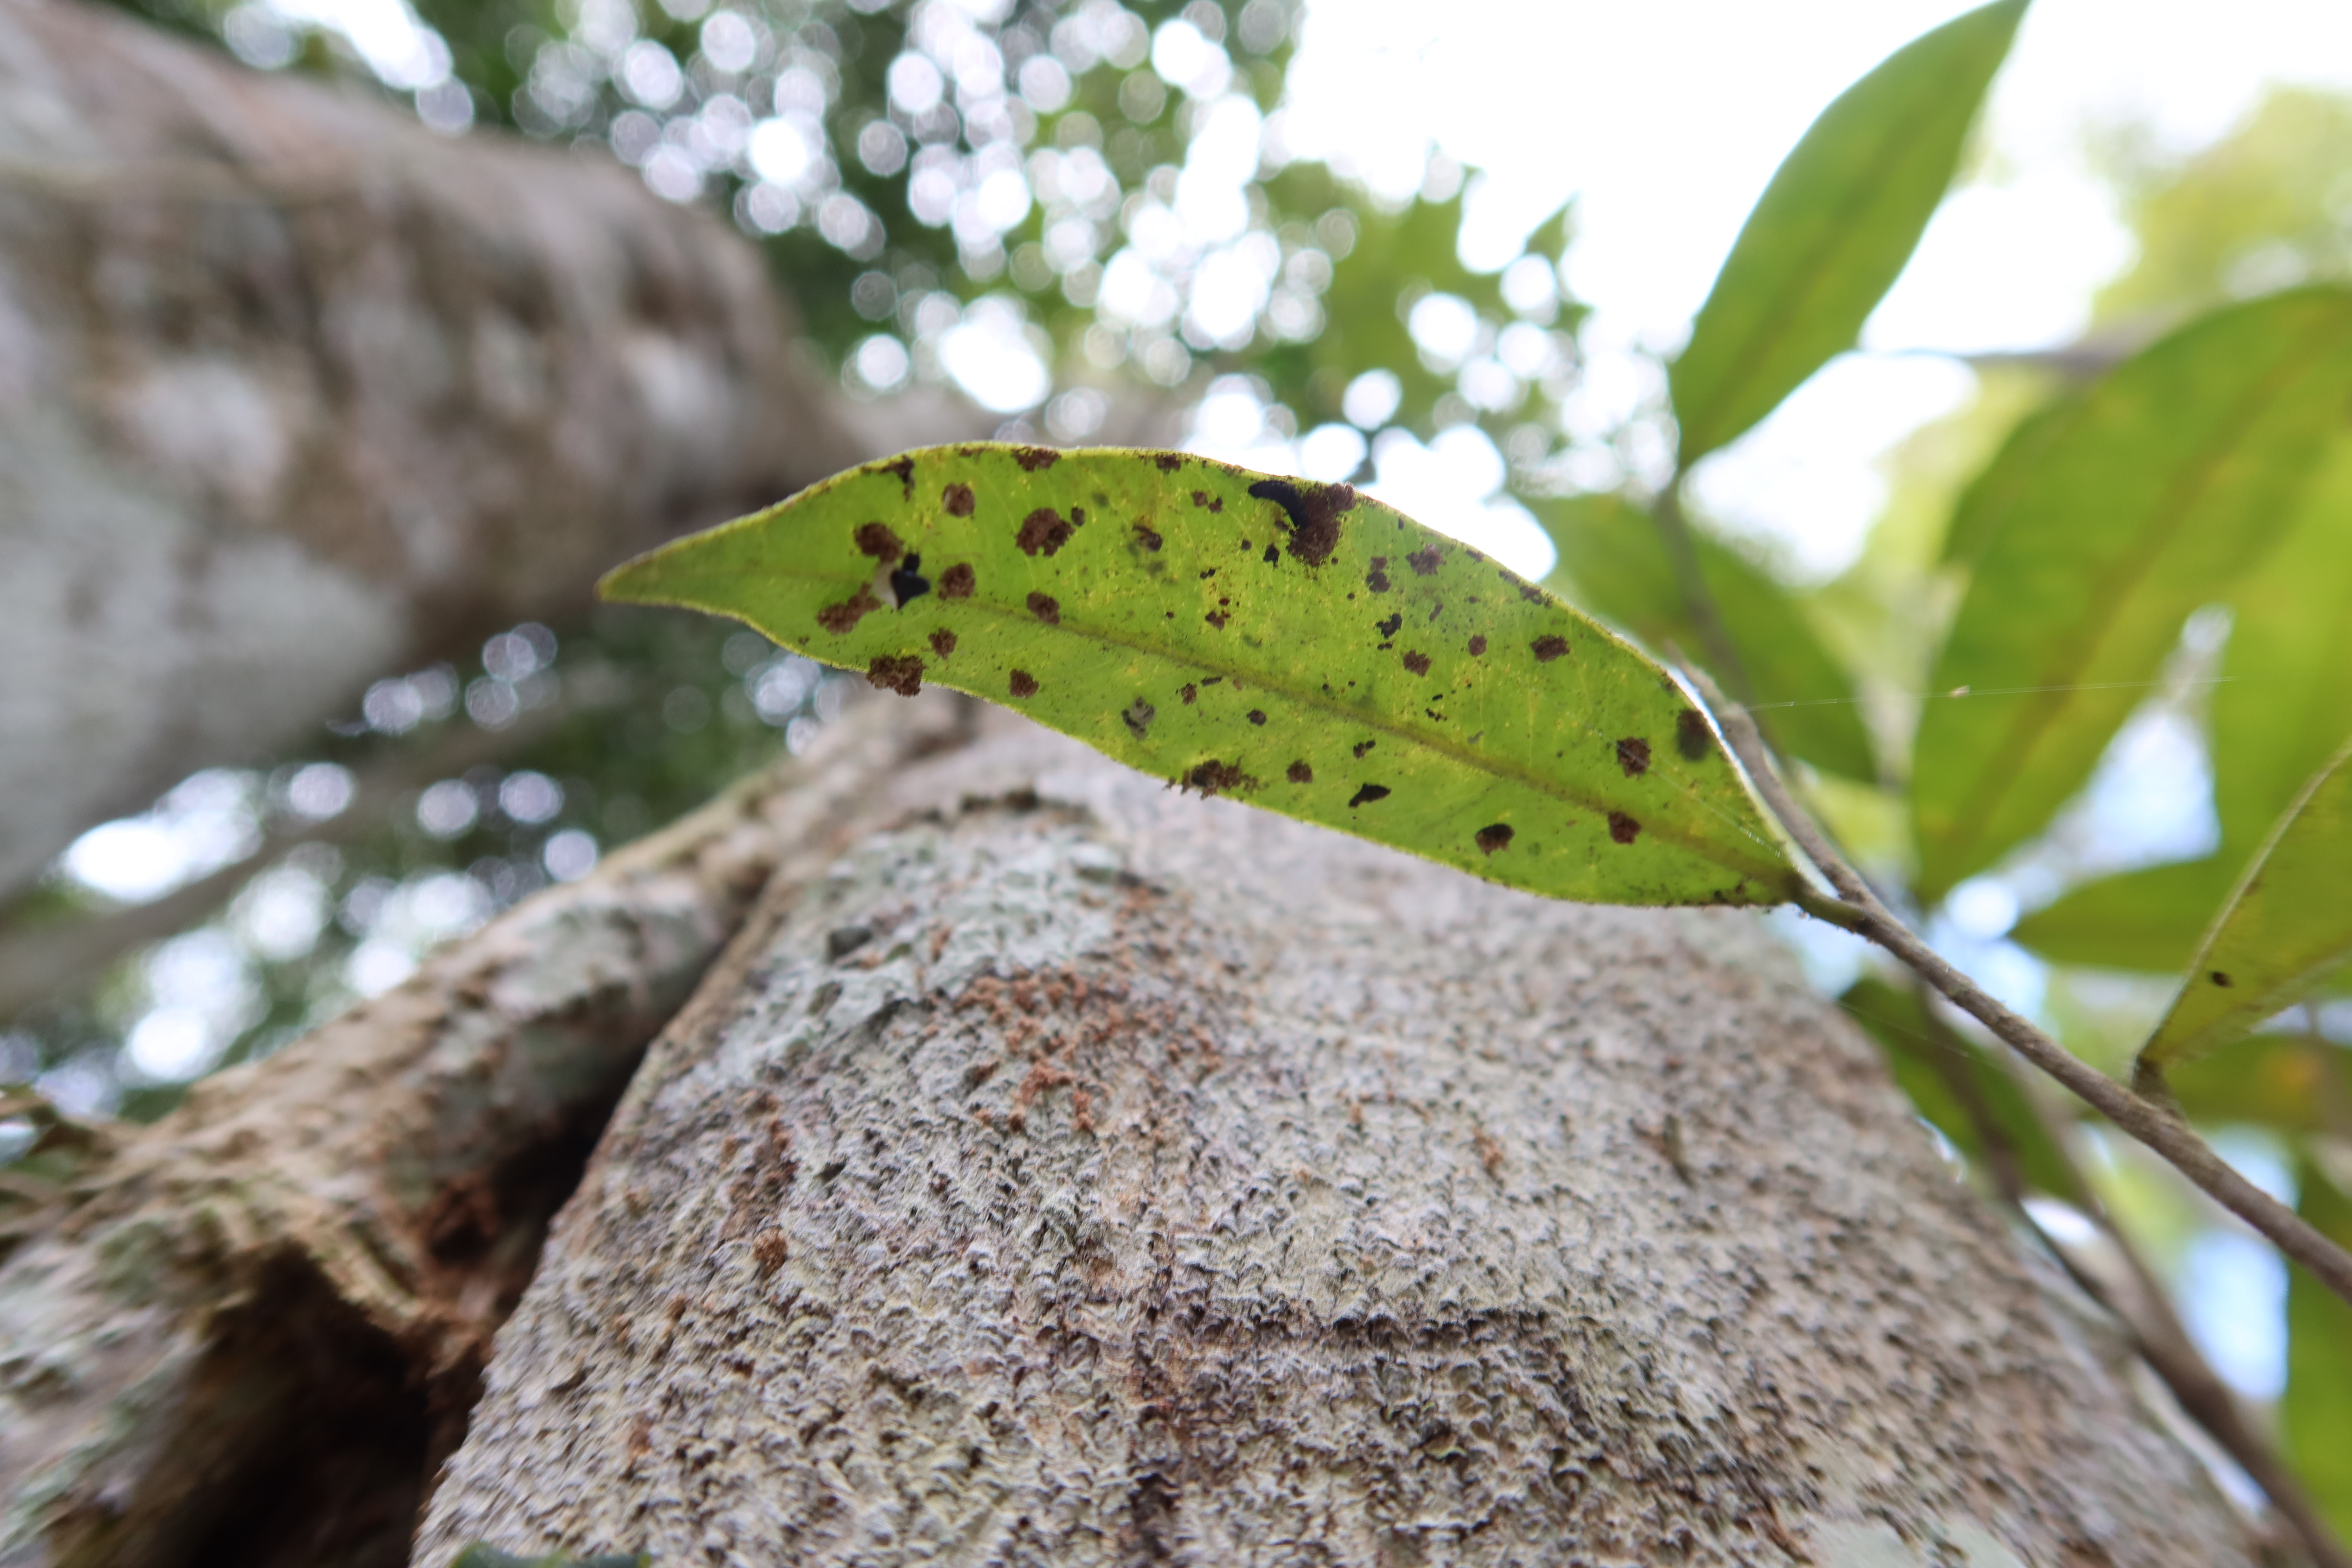
Label: Flea Beetles